Yamato Okunitama

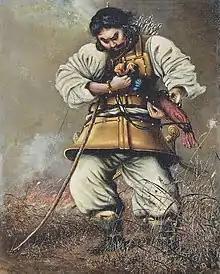
Yamato Takeru

In the "Nihon Shoki", Amaterasu, via the Yata-no-Kagami and the Kusanagi sword, and Yamato Okunitama were originally worshiped in the imperial palace's great hall. Similar events also covered by the "Kogo Shūi".